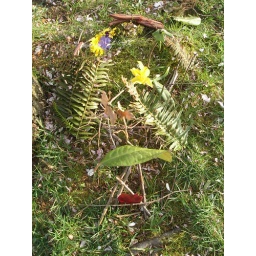
the little neighbor girl made a nice house in my yard for the faeries to live in